Yesler Terrace, Seattle

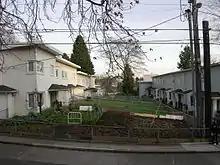
Typical Yesler Terrace houses (2006)

Yesler Terrace is located on the southernmost part of First Hill, along Yesler Way immediately east of downtown Seattle. Uphill across Interstate 5 from Pioneer Square and the International District. Much of the site included Nihonmachi or Japantown until Executive Order 9066 ordered residents to be interned.